Question: Please indicate a possible affordance area of swing_golf_clubs that can be used for swinging
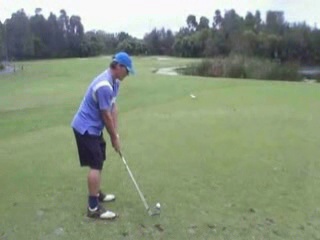
Answer: [116.075, 141.925, 131.161, 173.782]